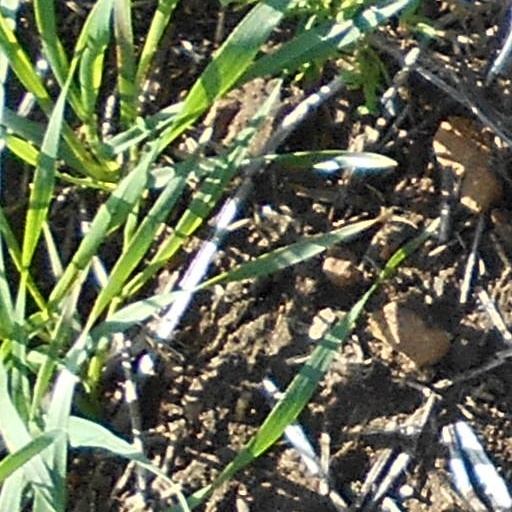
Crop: wheat